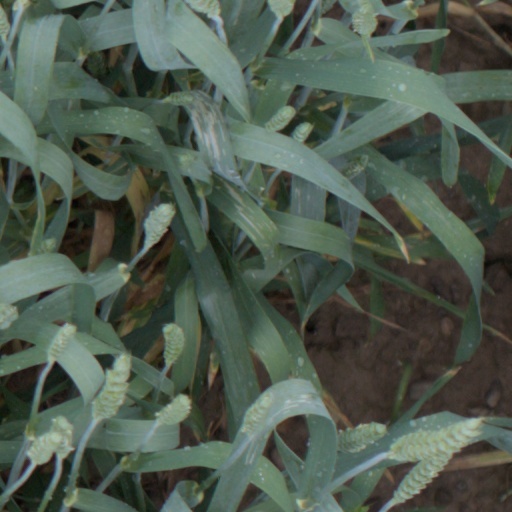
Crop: wheat